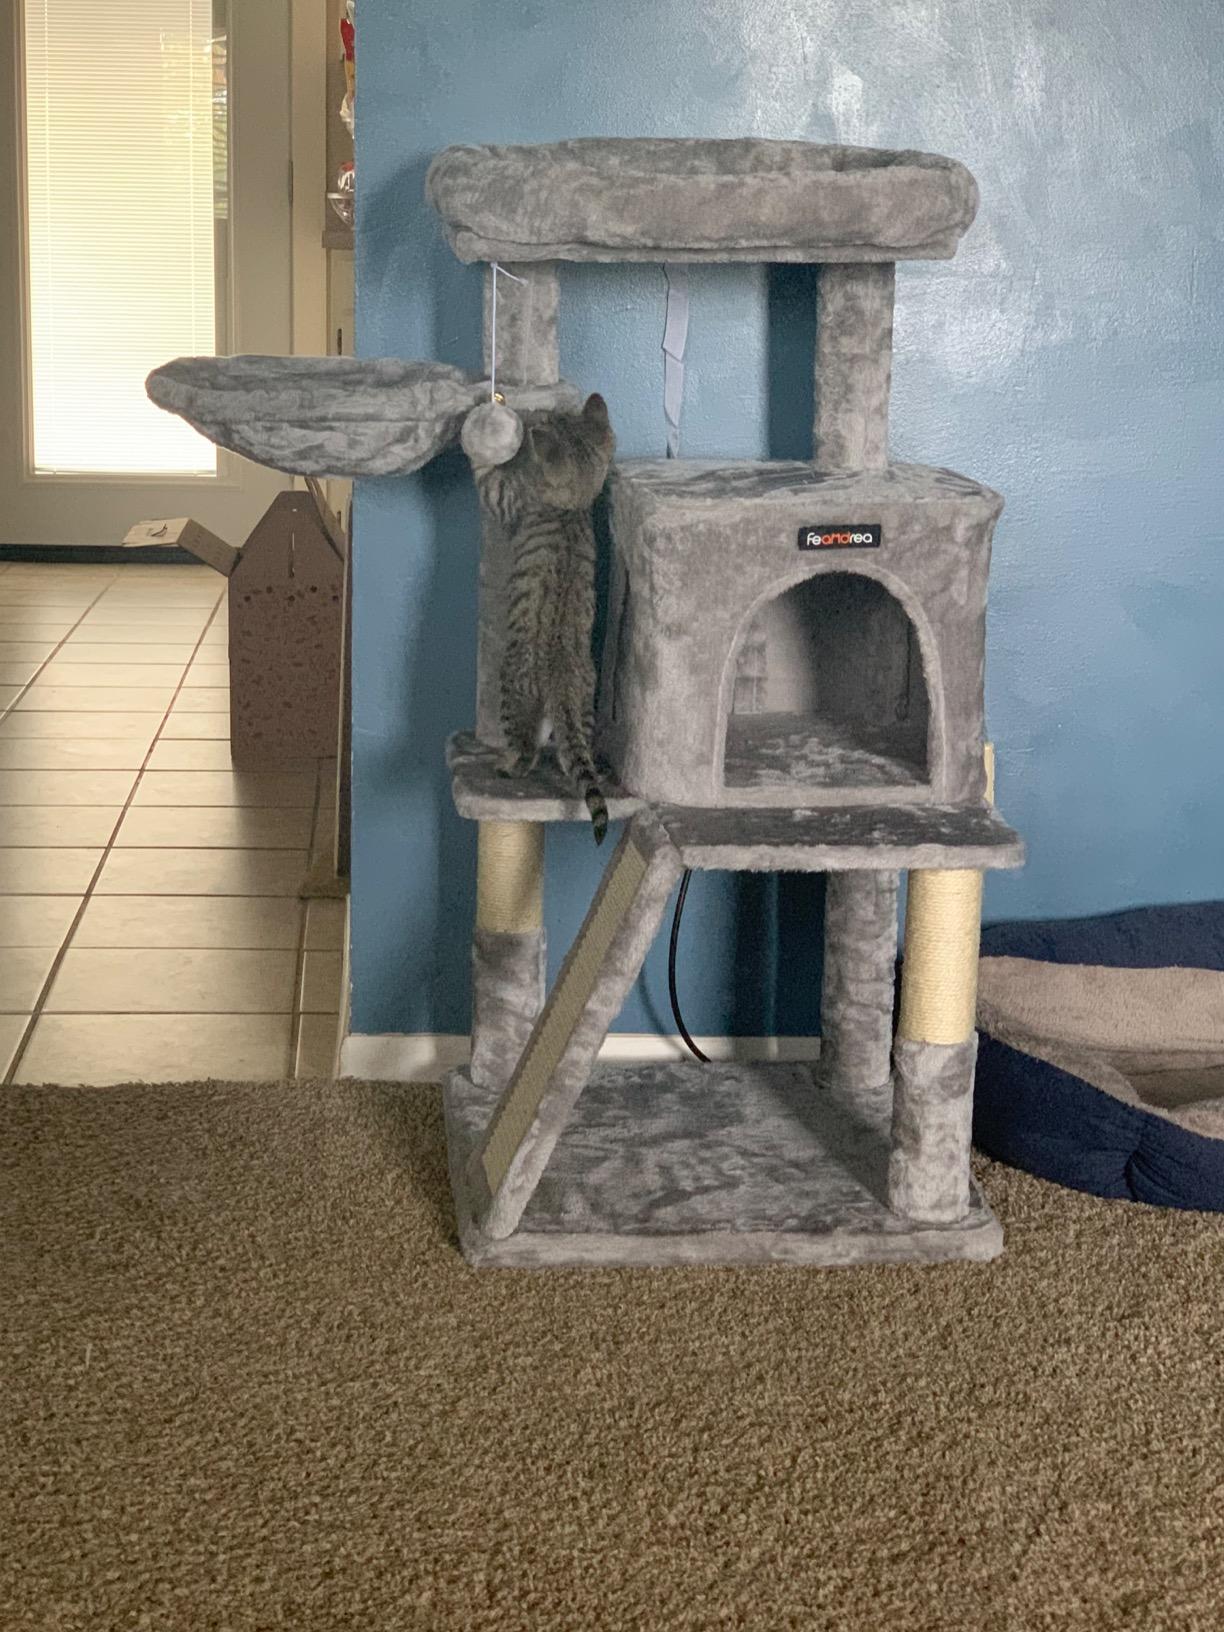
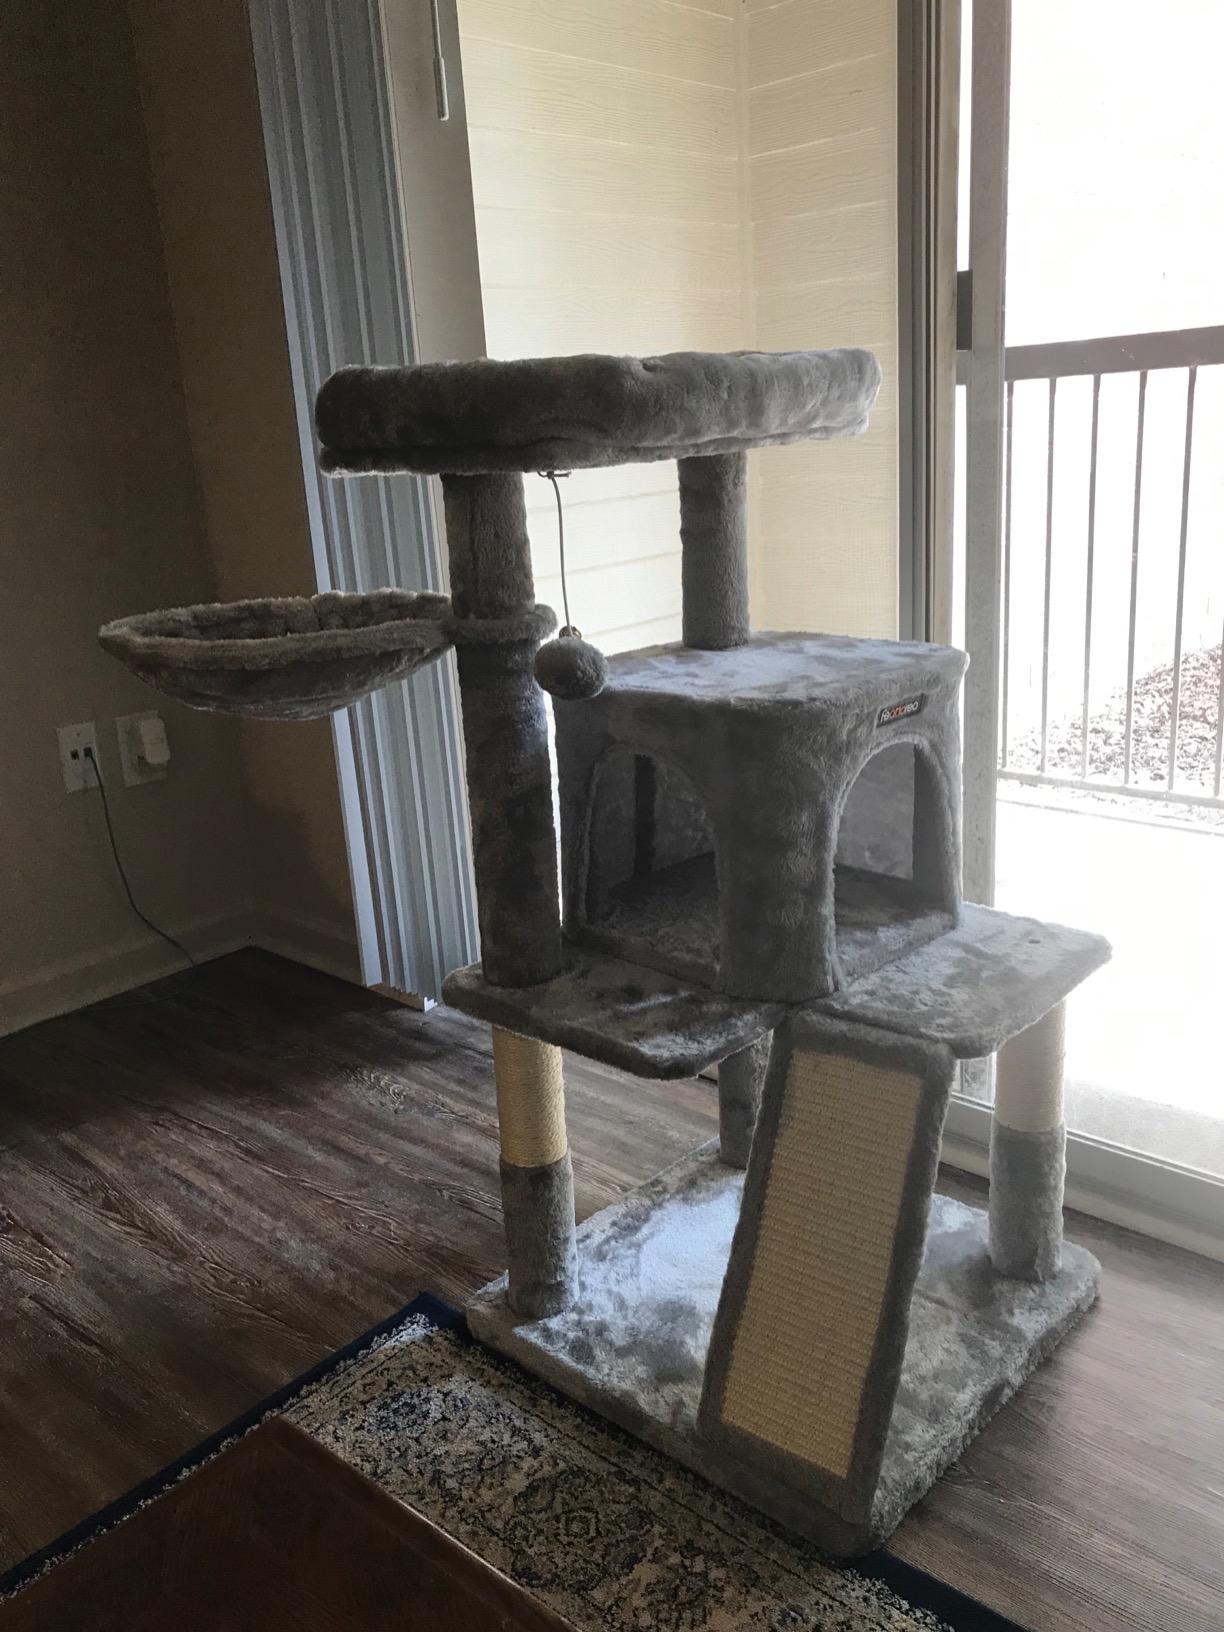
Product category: items_cat tree
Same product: yes